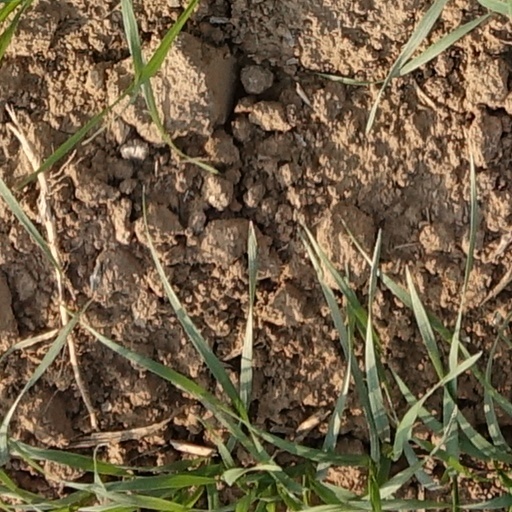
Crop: wheat